Ross-shire

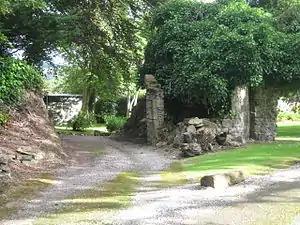
Ruins of Dingwall Castle, seat of the Earls of Ross

By the mid-13th century there were sheriffs at Cromarty and Dingwall, both within the province of Ross, but each appears to have had only a small area of jurisdiction around those towns, rather than the larger territories usually given to sheriffs. The Sheriff of Inverness was therefore still responsible for most of Ross and Caithness. The position of Sheriff of Dingwall did not endure.